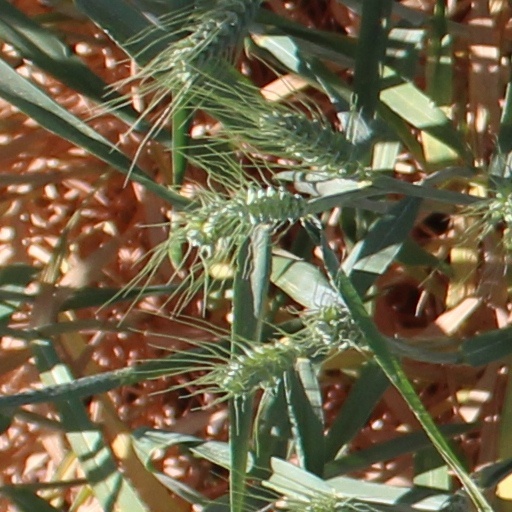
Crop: wheat